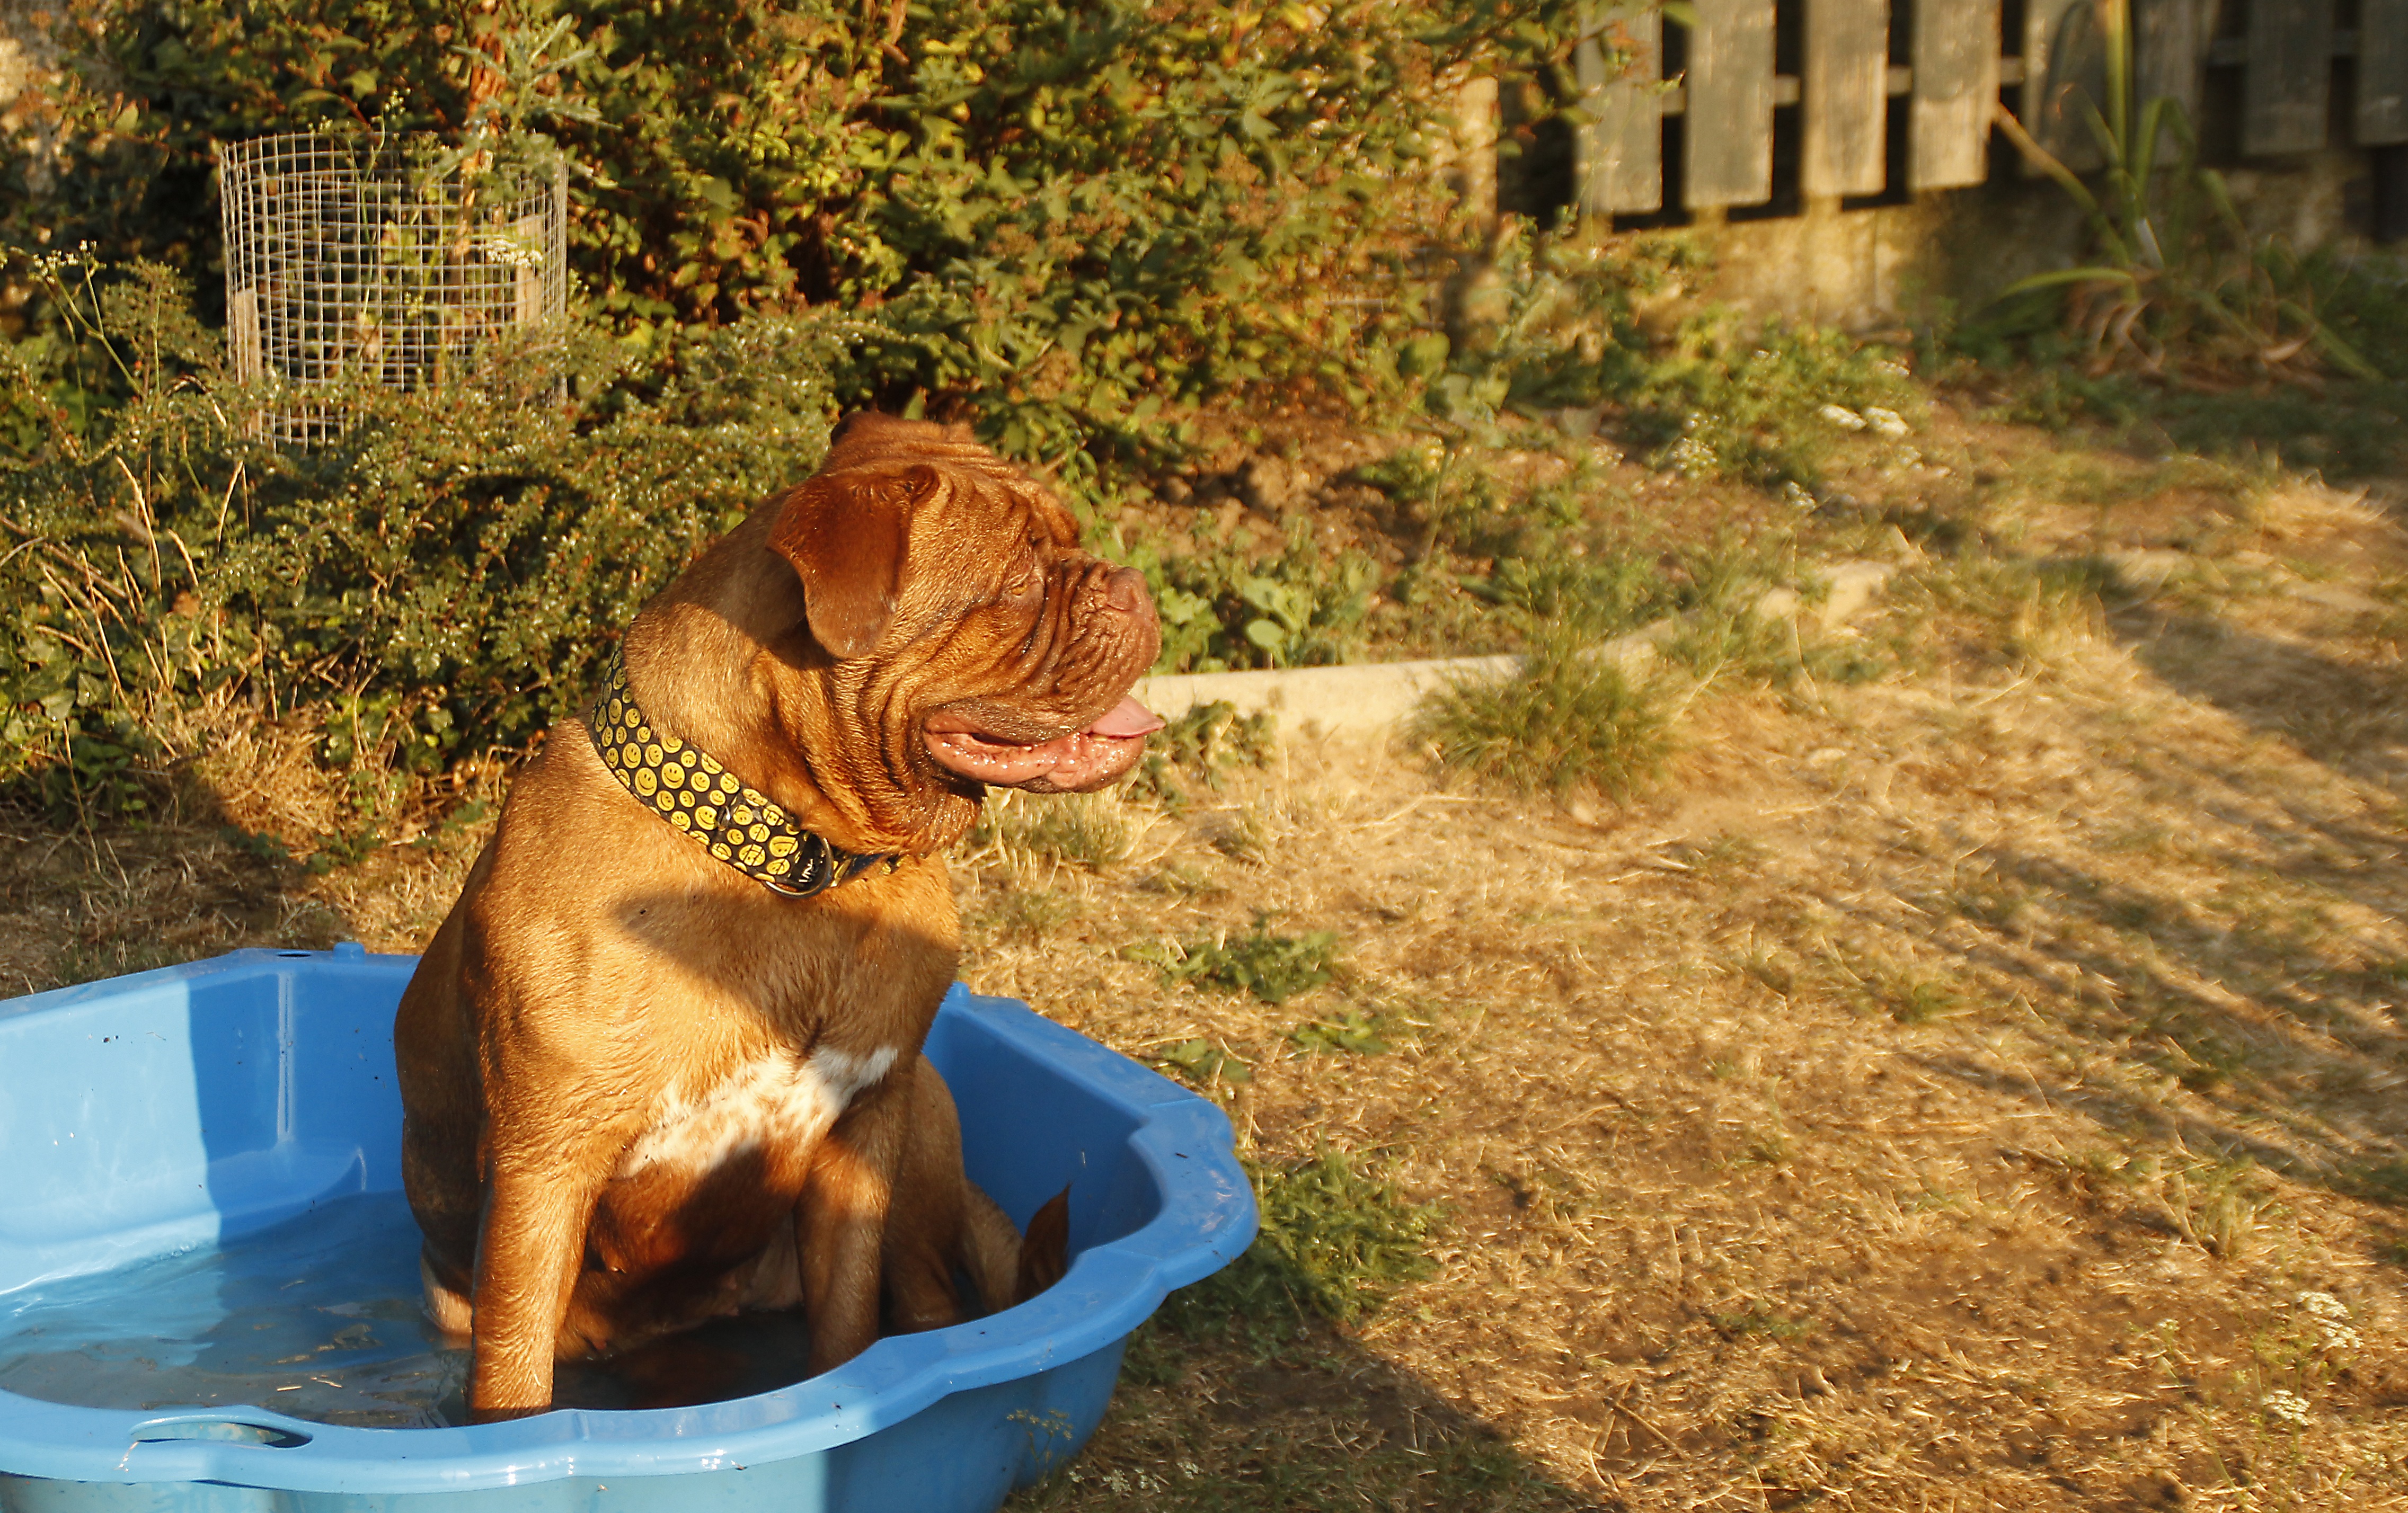
water, nature, play, lake, wet, puppy, dog, animal, cute, river, summer, france, swim, pet, young, brown, mammal, swimming, sunny, dogs, de, fun, french, happy, rainforest, funny, bordeaux, active, guard dog, mastiffs, big dog, dogue de bordeaux, dog de bordeaux, french mastiff, moloss, my friend, the playful, dog like mammal